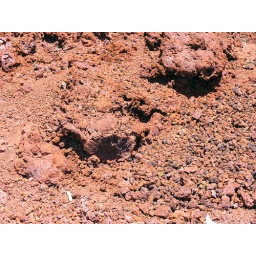
A look at some of the red volcanic rocks at the top of Lava Butte (part of the Newberry national volcanic monument in central Oregon).